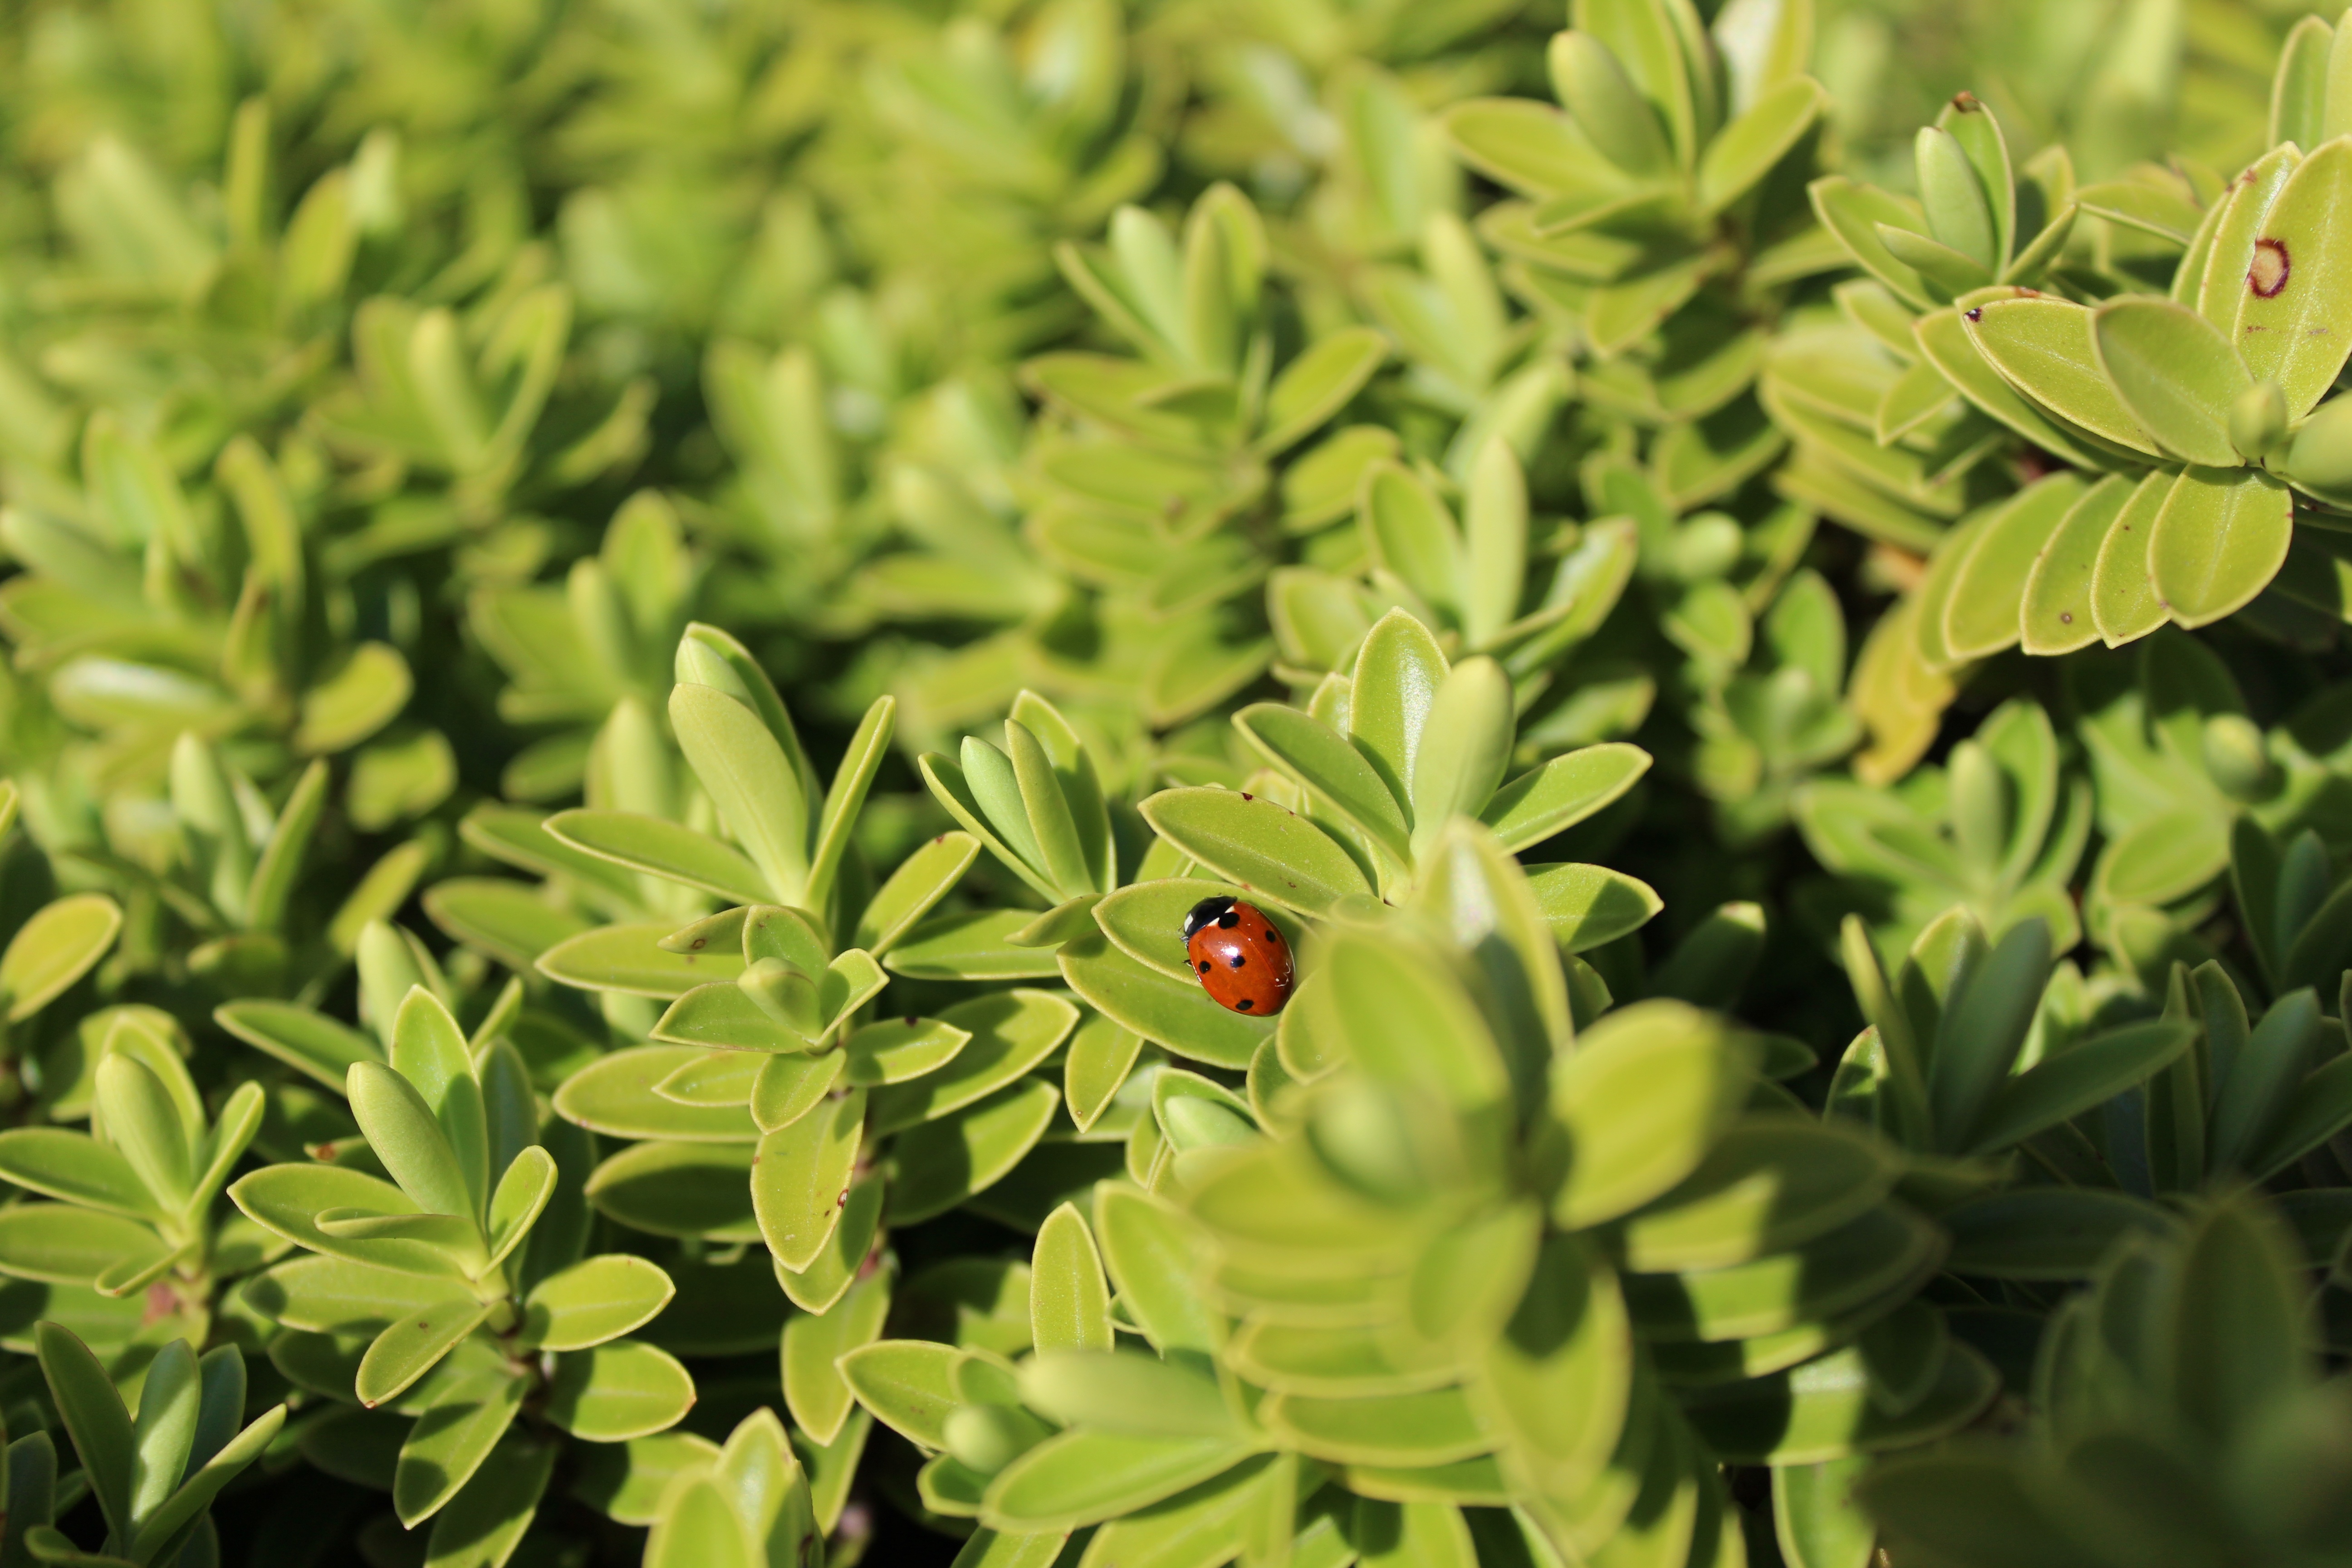
nature, plant, lawn, leaf, flower, animal, bush, spring, green, herb, produce, insect, evergreen, ladybug, botany, garden, flora, wildflower, shrub, beetle, macro photography, flowering plant, lucky charm, krabbeltier, land plant